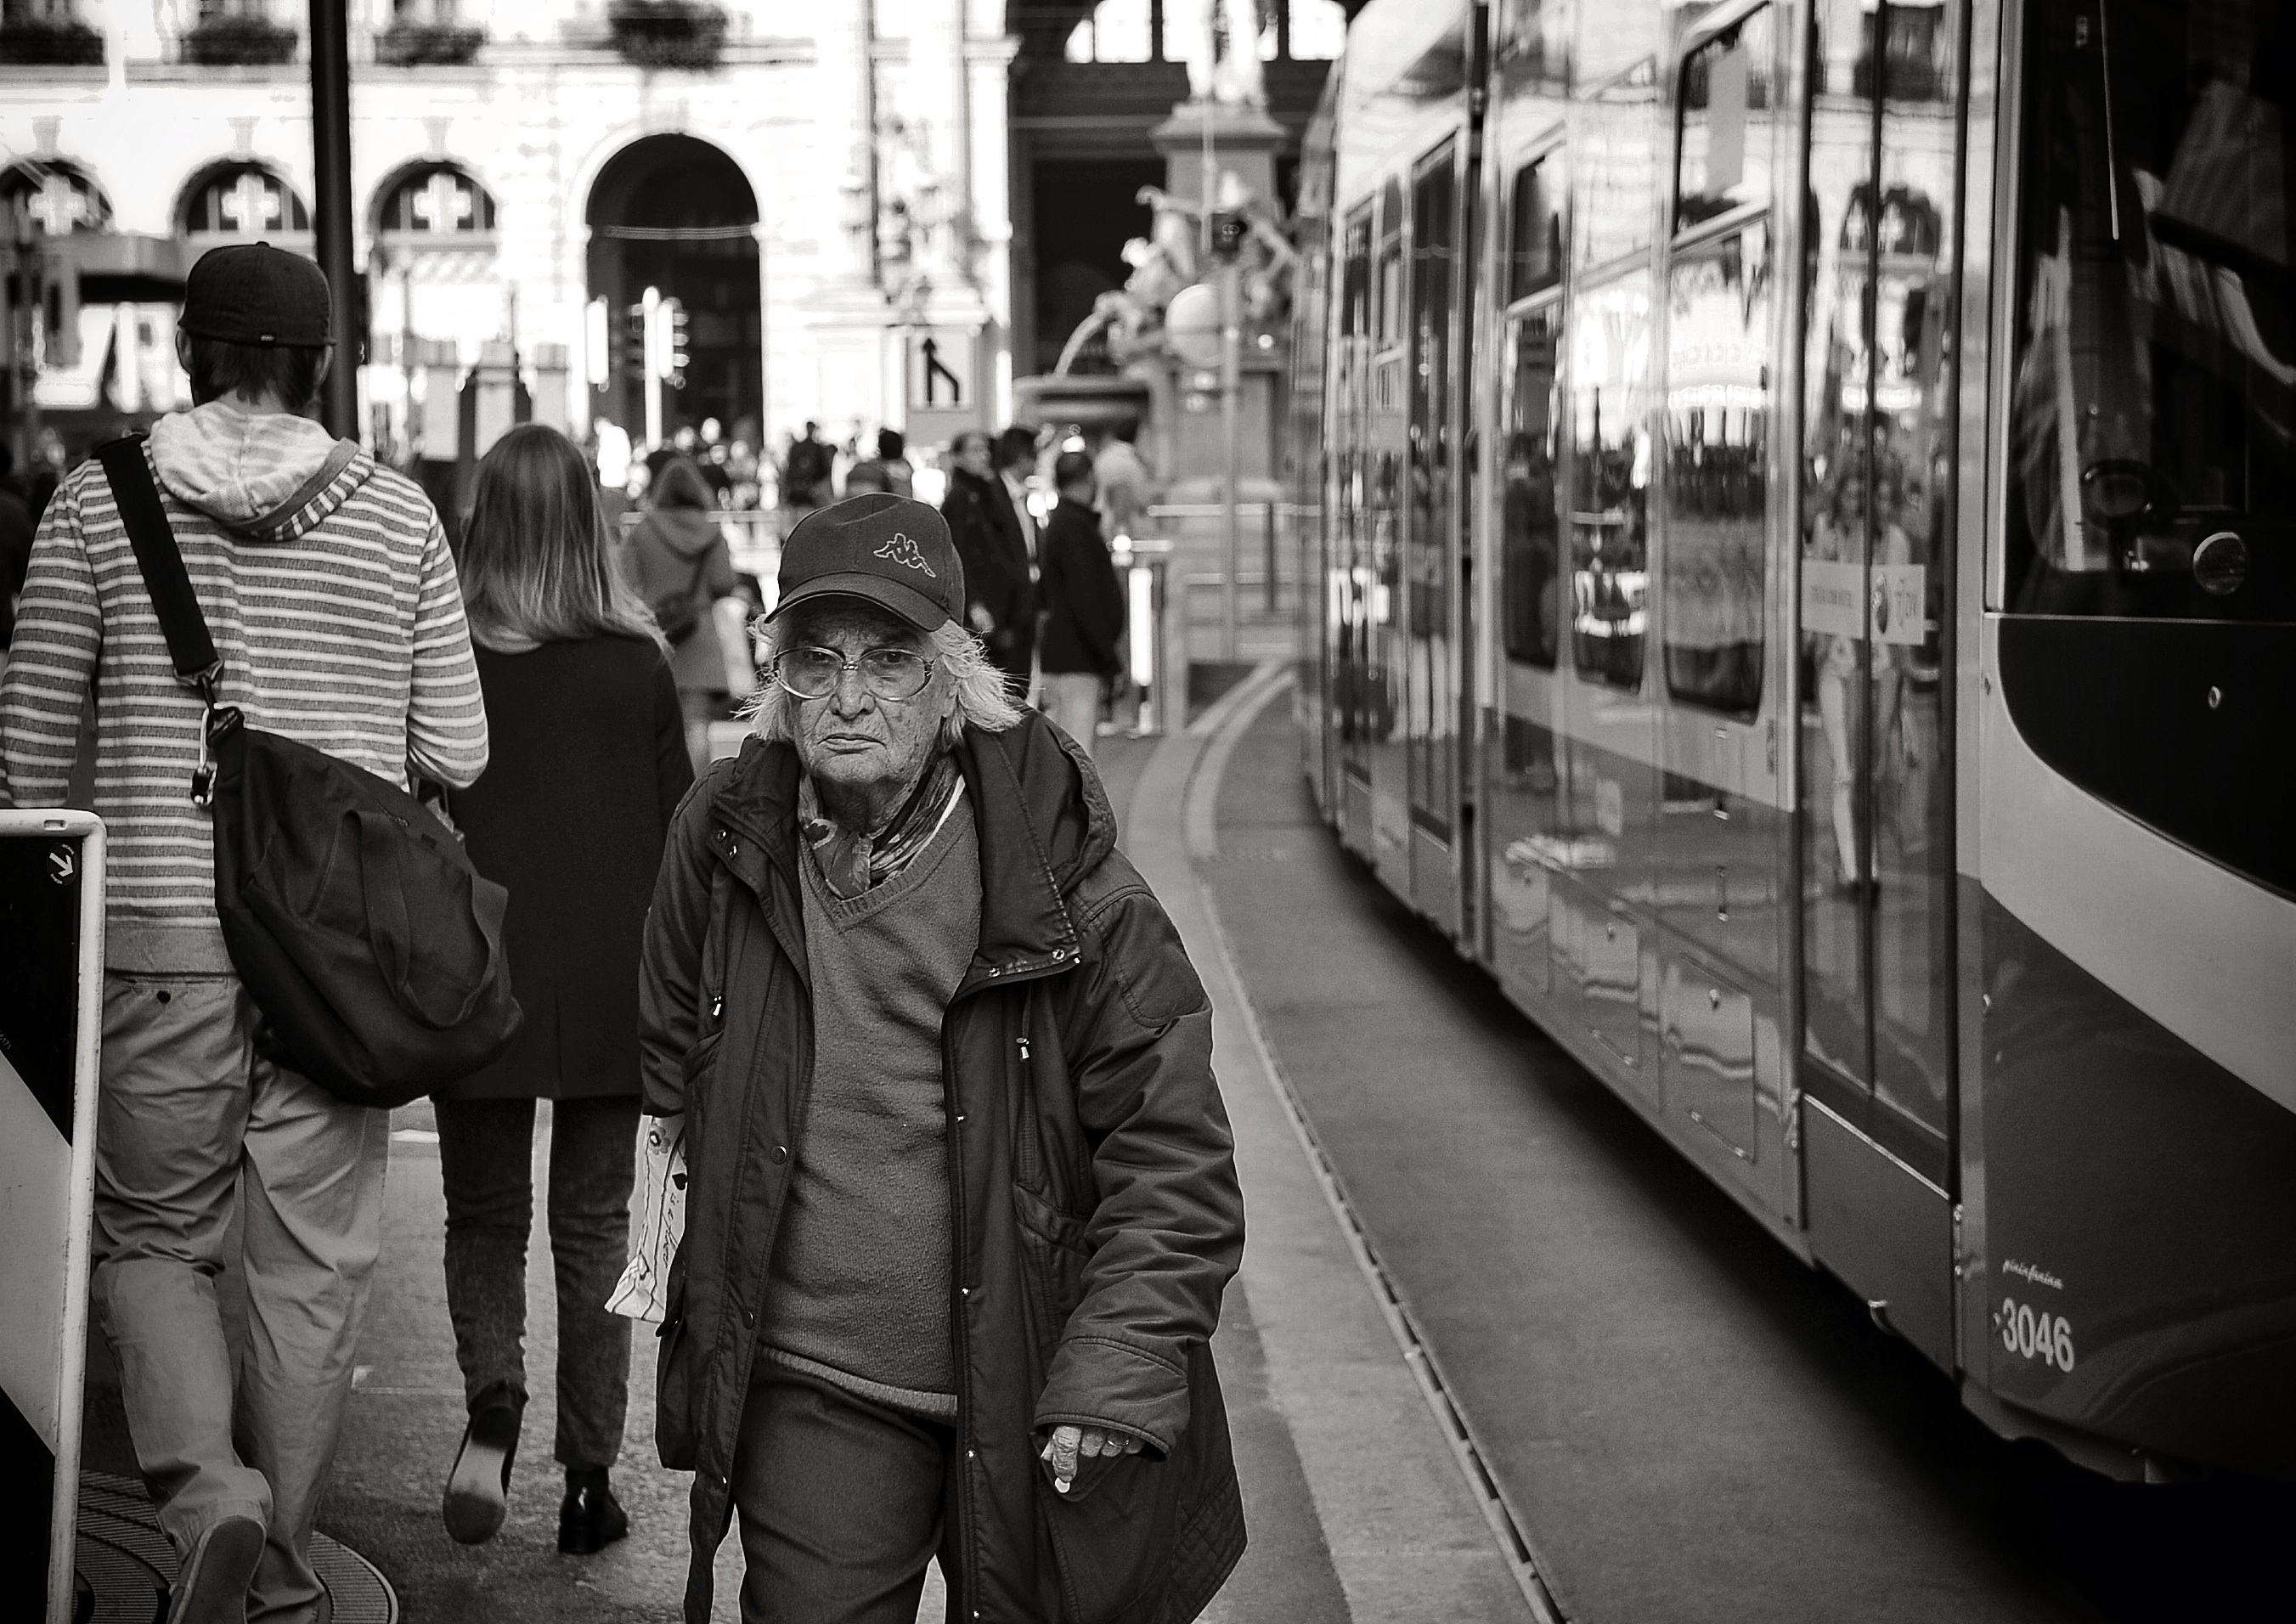
black and white, people, sun, road, street, photography, city, urban, tram, transport, vehicle, black, monochrome, public transport, streetphotography, bw, candid, women, swiss, stadt, photograph, snapshot, streetart, schweiz, switzerland, strasse, zurich, streetphoto, snapseed, faces, schwarzundweiss, stphotographia, streetscene, strassenszene, strassenfotografie, strasenfotografie, streetlife, streetportrait, streetpix, thomas8047, onthestreets, bahnhofstrasse, streetphotographer, vbz, streetfashion, zurichstreet, fascinationstreet, streetphotographie, nikond300s, portraiture, z rilinie, 17552, z richzurich, streetartz ri, zuri, kappa, monochrome photography